Kulmer Steig

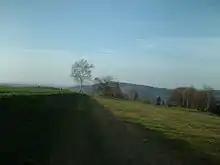
The Kulmer Steig near Bad Gottleuba

The Kulmer Steig is a synonym for the transport links from the Elbe valley over the eastern part of the Eastern Ore Mountains to Bohemian Chlumec u Chabařovic (German: "Kulm"), hence the name which means "Kulm Trail". It is an ancient road system of partly derelict and unmetalled historic transport routes. These historic long-distance routes have been uncovered today thanks to archaeological discoveries. The routes all head south from the Elbe valley between Dresden and Pirna and cross the Eastern Ore Mountains over mountain passes on the Saxon side between Fürstenwalde in the west and Oelsen in the east. The lowest crossings are located near Mohelnice from where they continue via Habartice and the Geiersberg as well as Krasný Les and further on over the Nollendorf Pass to Chlumec. The Kulmer Steig was an especially good transport route because the road cut a passage through untamed wilderness and 30 kilometres could be covered in a day.